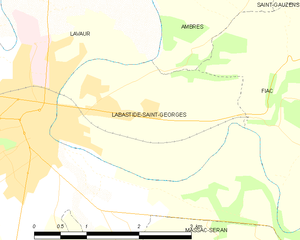
Carte des communes françaises Labastide-Saint-Georges
Labastide-Saint-Georges est une commune française située dans le département du Tarn, en région Occitanie.